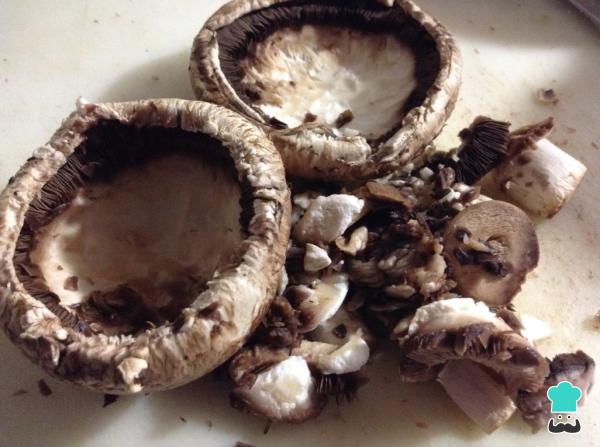
Con mucho cuidado y con ayuda de una cucharita, retira el relleno del centro de los hongos portobello para que puedas rellenarlos más fácilmente.